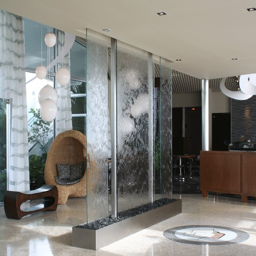
indoor fountain doubling as a room divider .